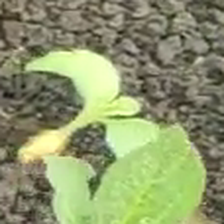
Weed species: Kena_(Commplina_benghalensio)